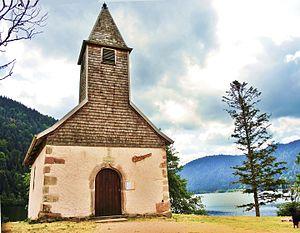
Chapelle saint Florent. Datée de 1727.
Xonrupt-Longemer est une commune française de moyenne montagne située dans le département des Vosges, en région Grand Est. Elle fait partie de la Communauté de communes des Hautes Vosges et du Massif des Vosges.